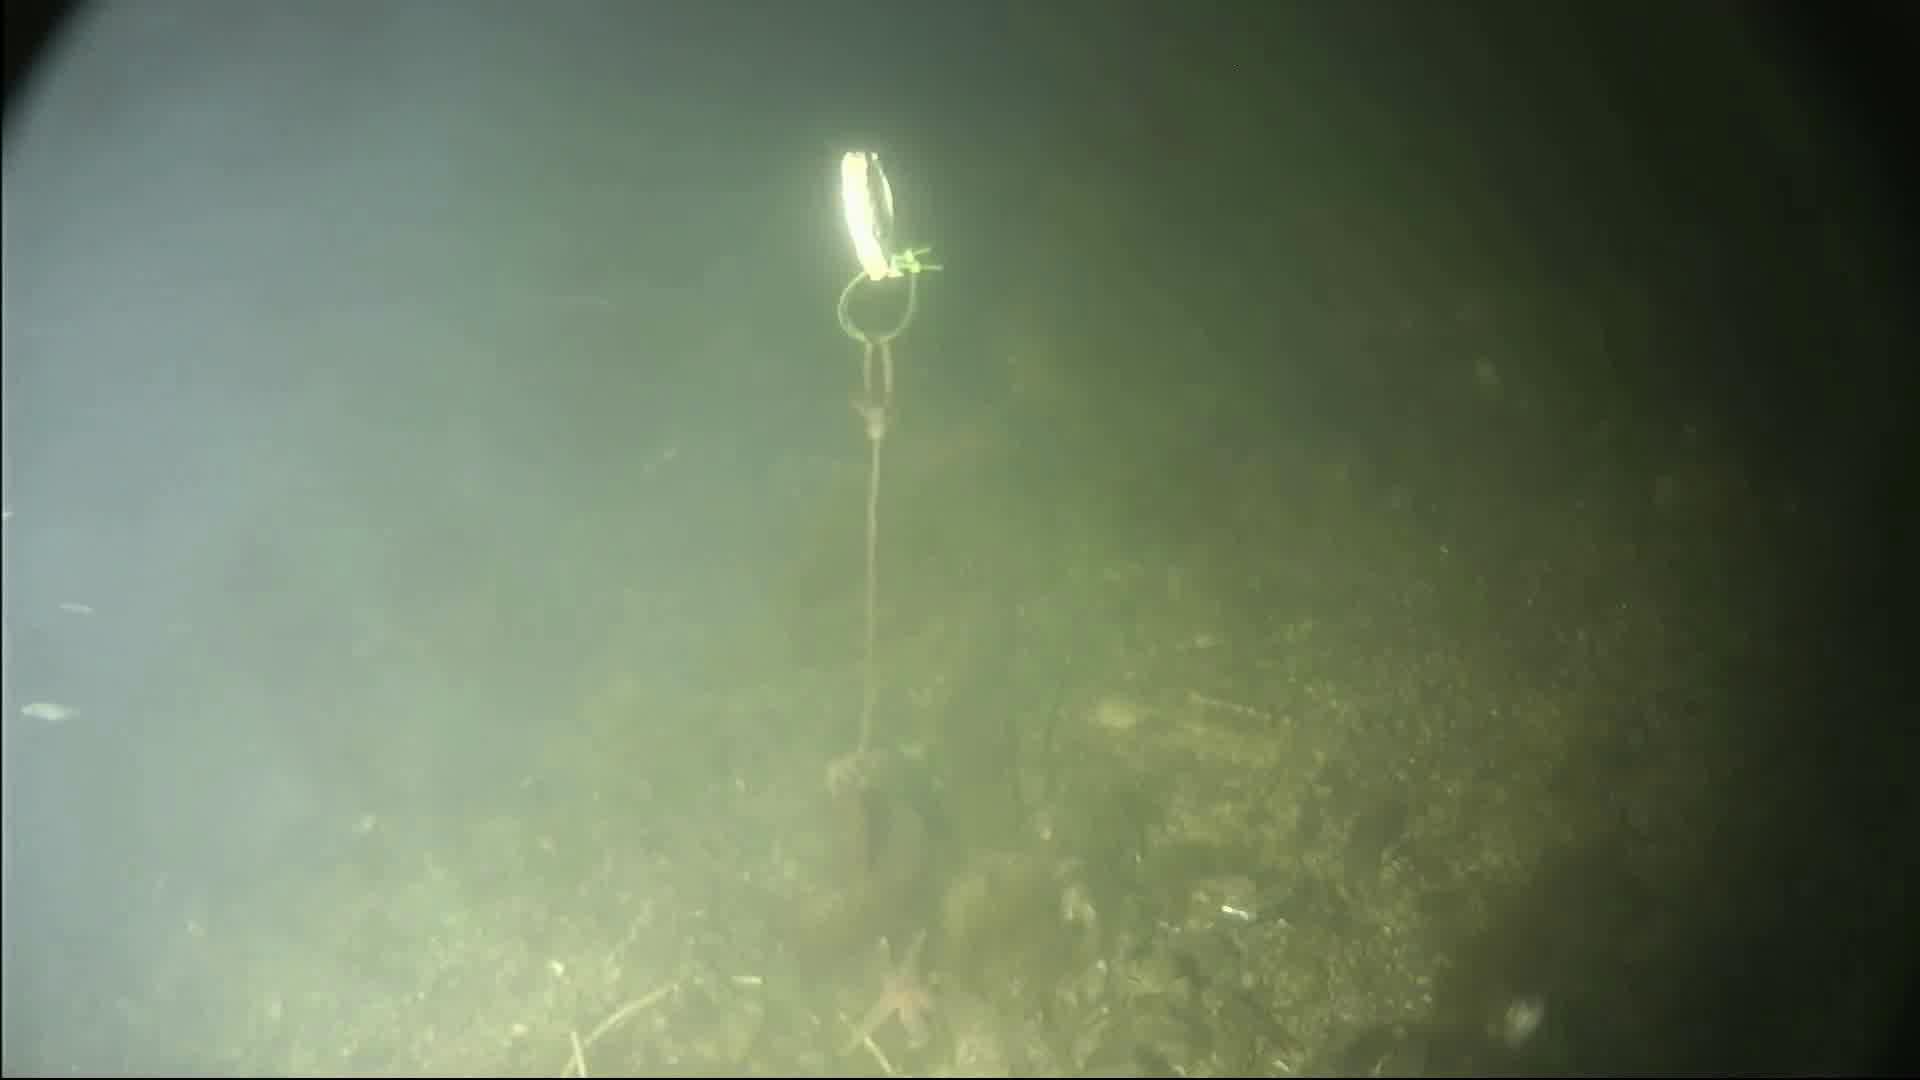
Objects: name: small_fish
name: starfish
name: crab